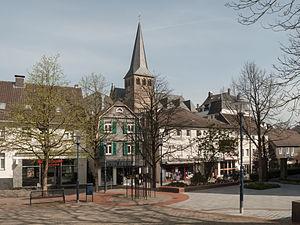
Mettmann est le chef-lieu de l'arrondissement du même nom dans le district de Düsseldorf en Rhénanie-du-Nord-Westphalie. La ville se trouve à l'est de Düsseldorf et à l'ouest de Wuppertal.